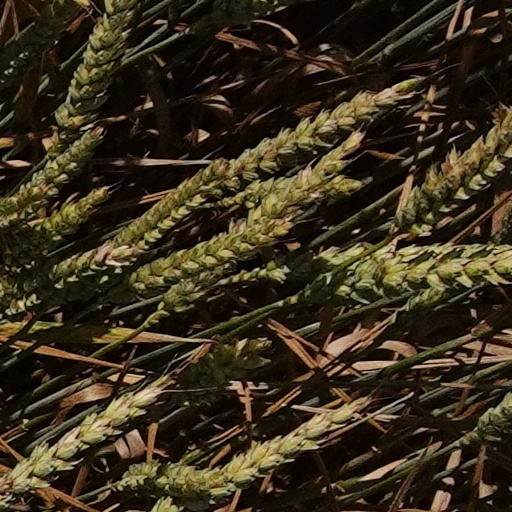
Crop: wheat